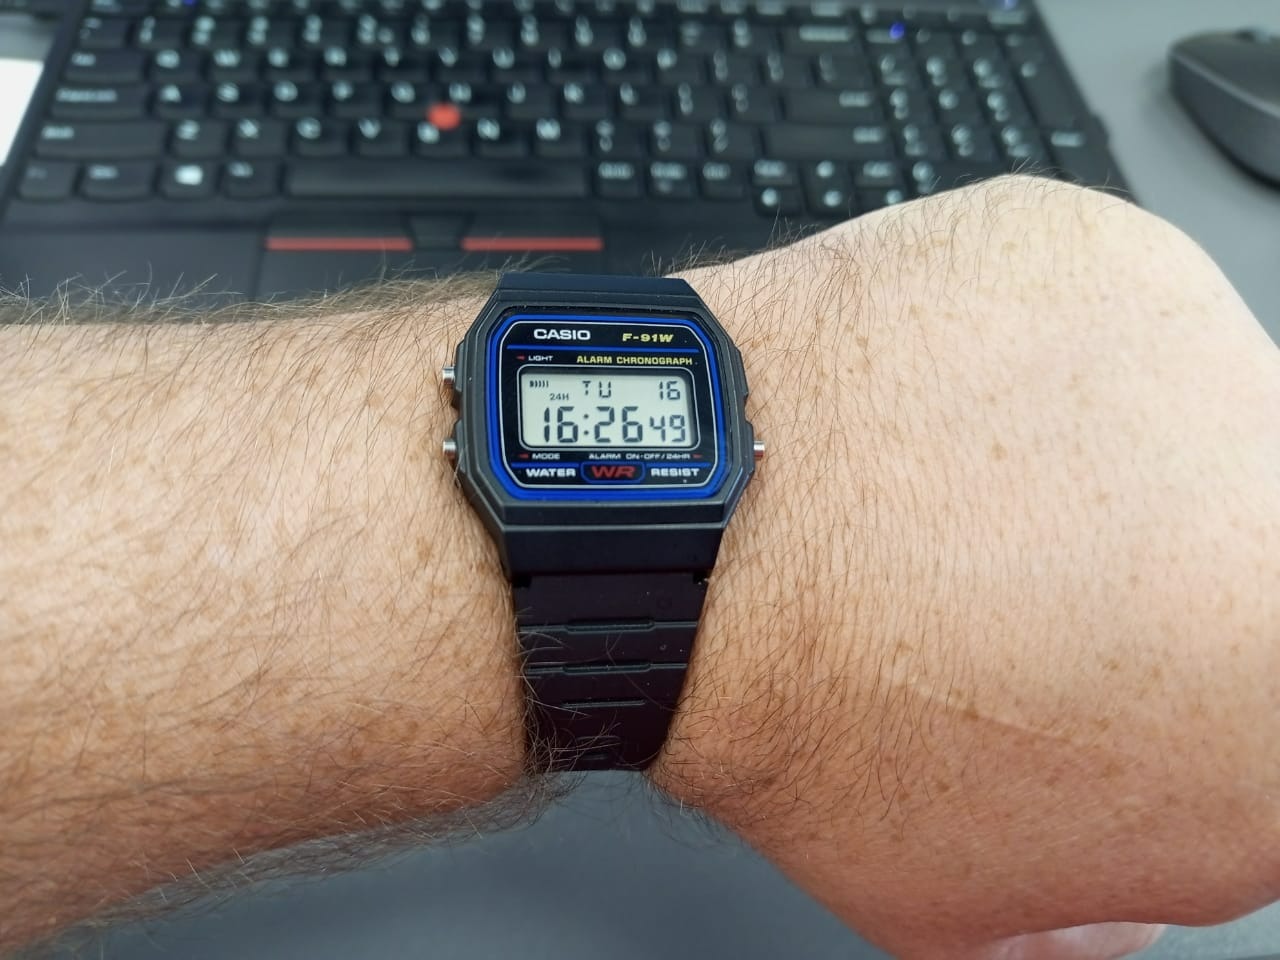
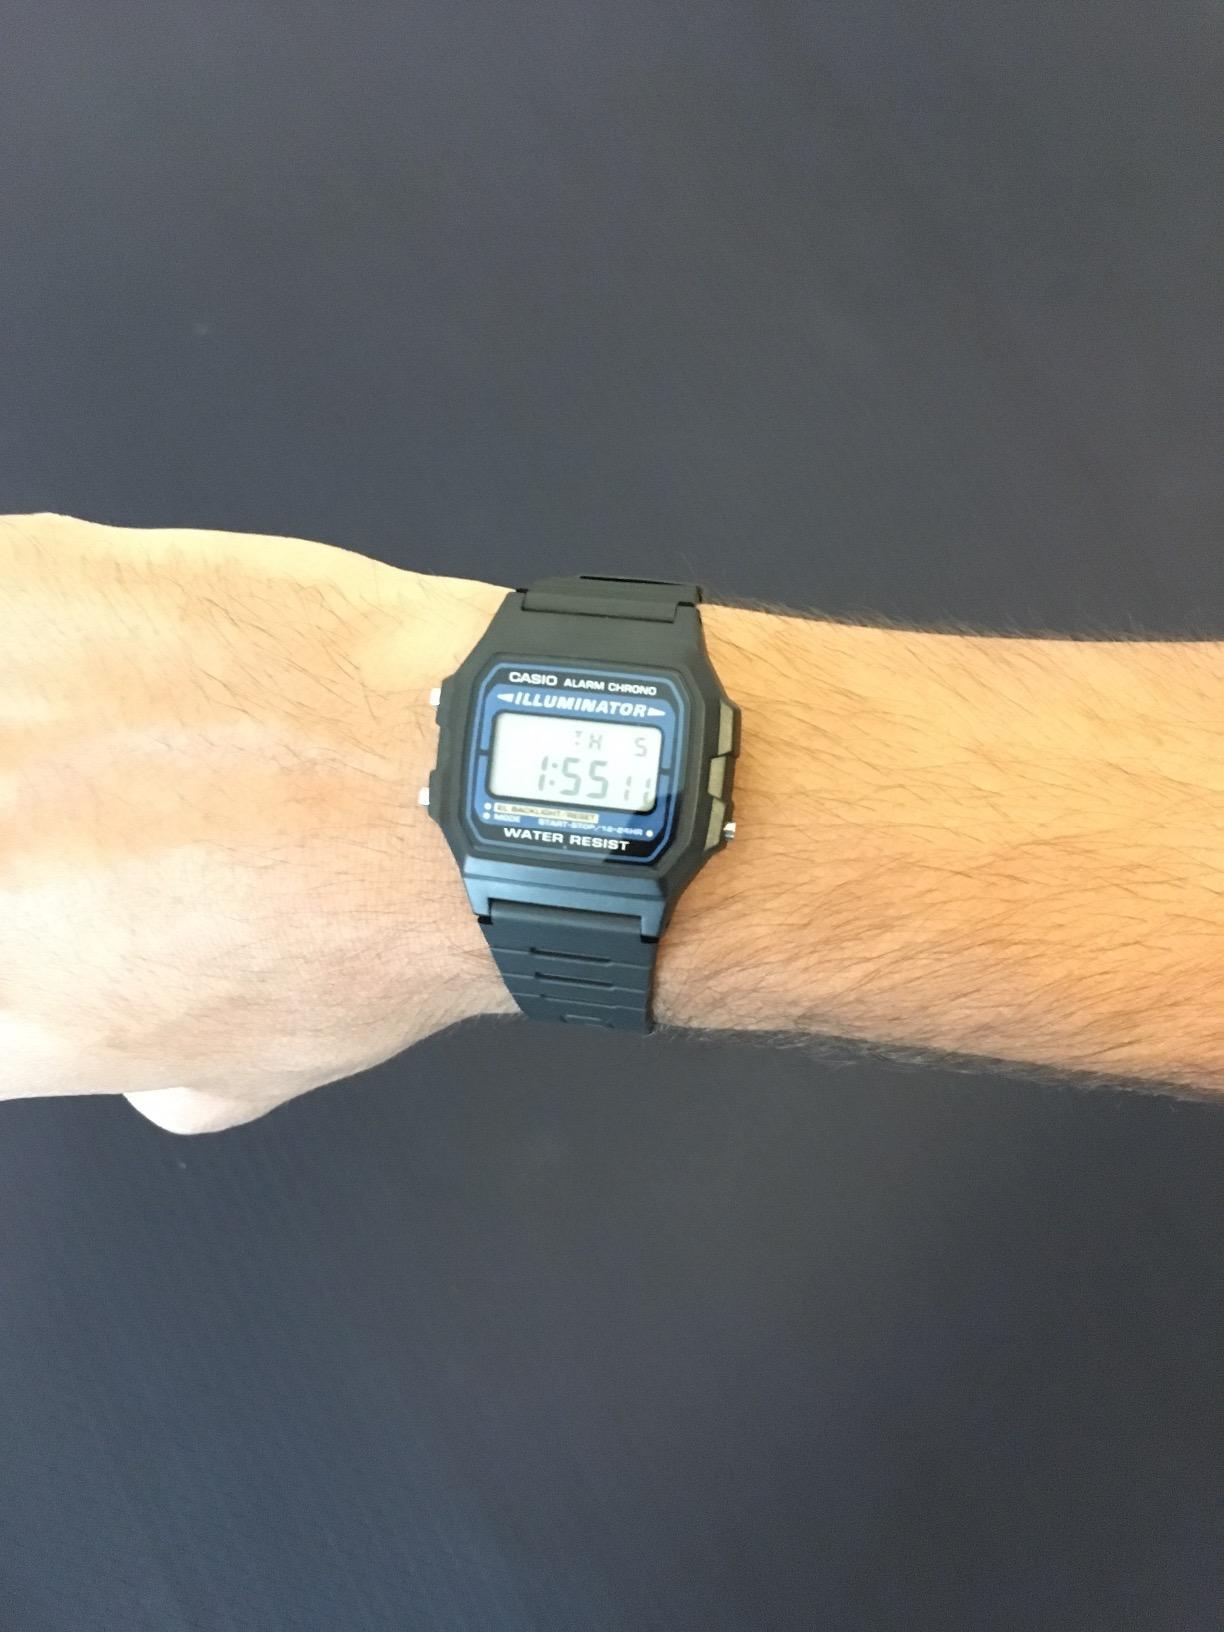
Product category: accessories_watch
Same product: no